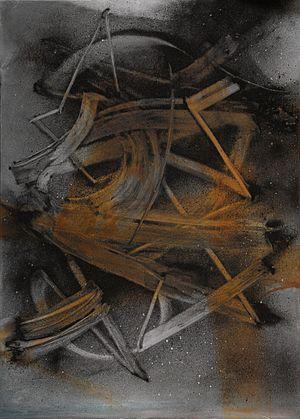
painture de Piotr Szmitke
Piotr Schmidtke est un artiste interdisciplinaire et un théoricien de l’art. Artiste visuel, scénographe, compositeur, dramaturge et réalisateur, il est le théoricien du métavérisme. Le premier manifeste métavériste est publié en 1998 à Paris où il a vécu dix ans. Dans le manifeste, c’est l’histoire elle-même qui est considérée comme matériau artistique tandis que l’artiste devient le conservateur qui établit ses règles.